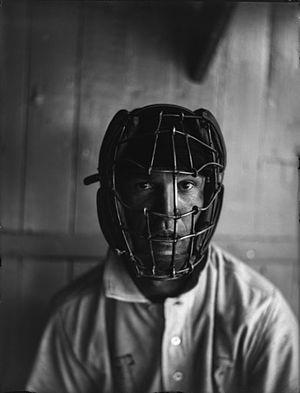
Un receveur est un joueur de baseball qui reçoit les balles du lanceur. Placé entre le frappeur de l'autre équipe et l'arbitre, il se tient accroupi derrière le marbre, ce qui fait de lui le seul joueur de position sur le terrain à être « hors jeu » quand la balle est lancée par le lanceur.